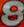
Number: 8